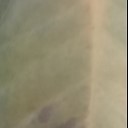
Label: Leaf_rust